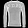
Label: Pullover